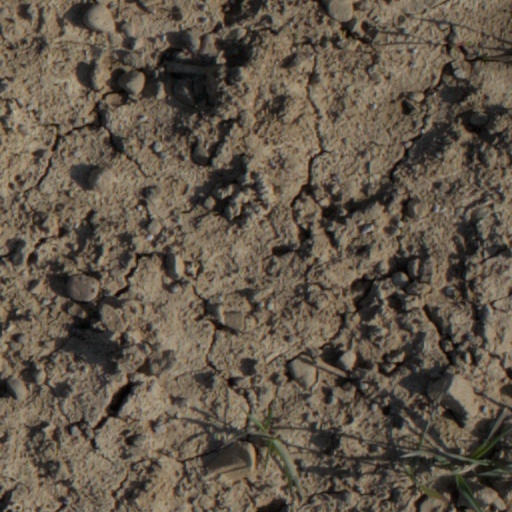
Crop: wheat